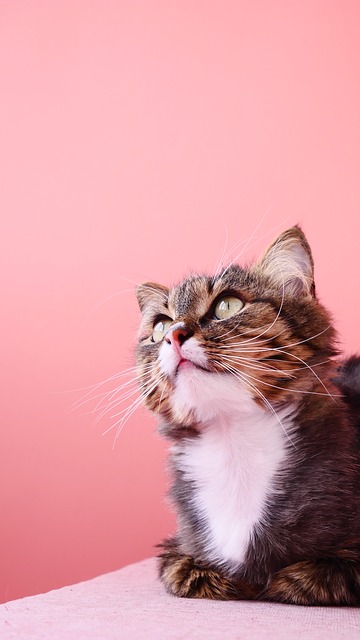
Label: cat